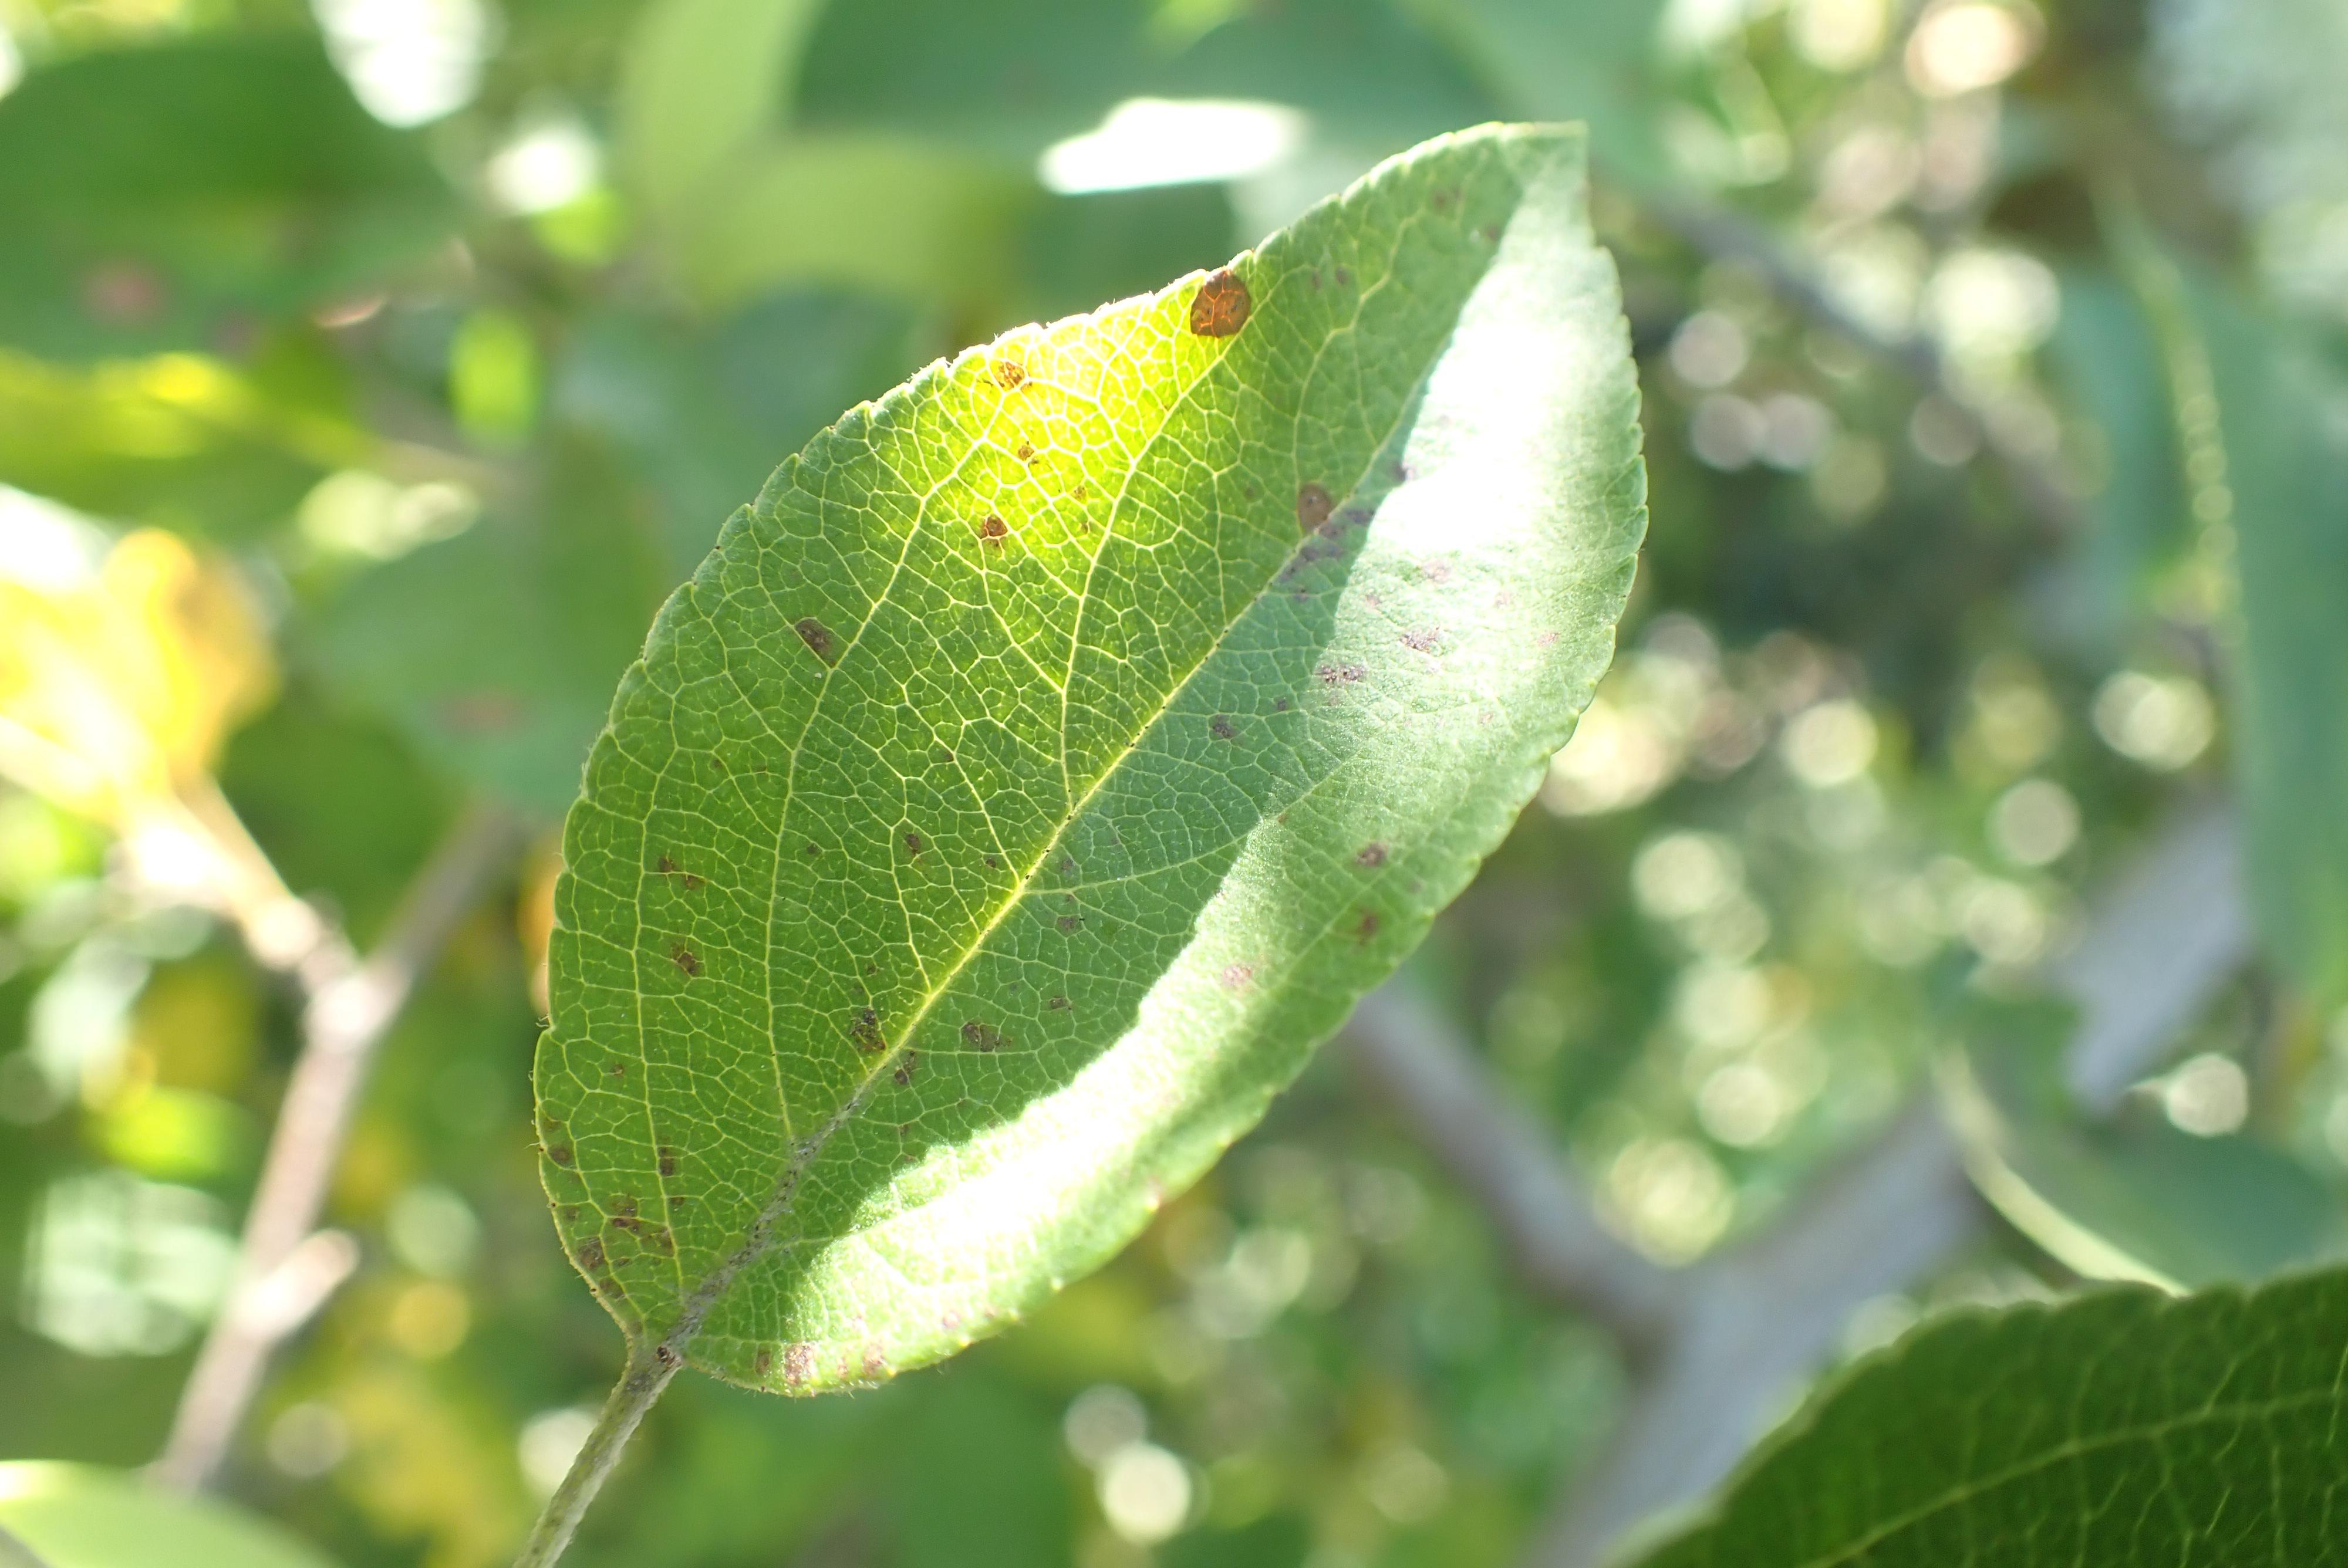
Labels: complex